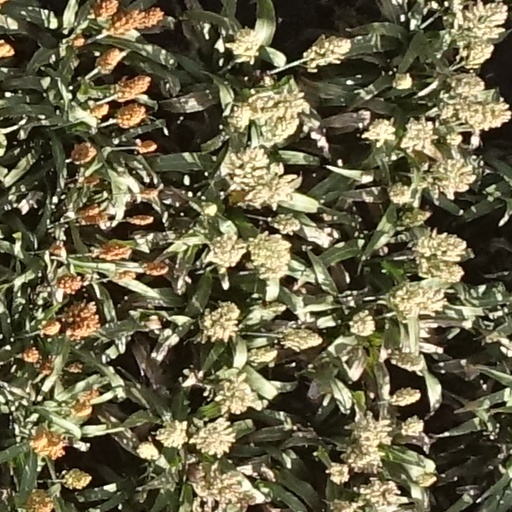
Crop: sorghum